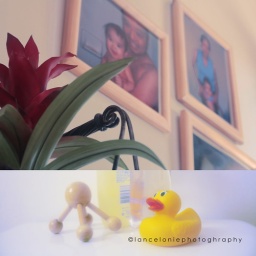
My mother used to say, &amp;quot;A clean house is deemed by how clean its bathroom corner is.&amp;quot; ~lancelonie (10/19/08)